WIN Television

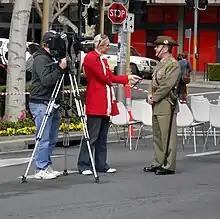
"WIN News Riverina" reporter, Erin Willing interviewing Major Jeff Cocks

WIN News is the network's local news service. Fourteen regional bulletins and news updates are presented from studios in Wollongong, with reporters and camera crews based in district newsrooms. In most markets, "WIN News" may compete with "Seven News" or "Nightly News".